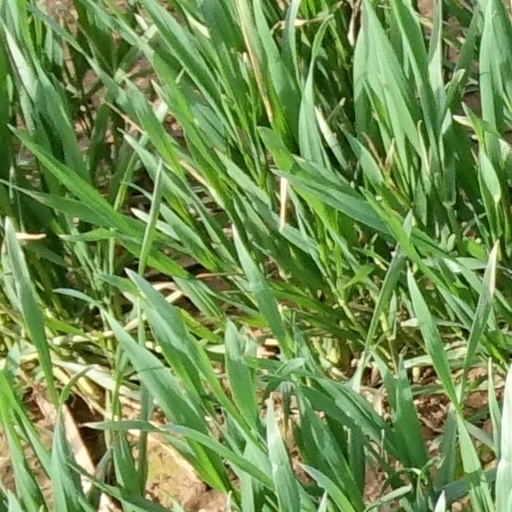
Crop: wheat